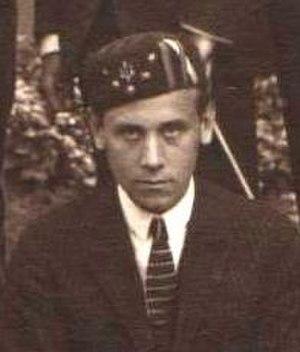
Etudiants en droit de l'Université de Louvain dans les années 1921-1922, dont cinq portant la calotte, couvre-chef étudiant. De droite à gauche (assis): Jean Thevenet, Xavier Carton de Wiart, Jean Duvieusart, (Debouts) Roger Pirson, Jean Morelle, Pierre Connesson, Pierre Misselyn, Joseph Petit, Alex Lejeune, Albert Pierrard, Albert Nyssens."
Jean Pierre Armand Ghislain Marie Duvieusart, né le 10 avril 1900 à Frasnes-lez-Gosselies et mort le 11 octobre 1977 à Couillet, est un homme politique belge et militant wallon de tendance sociale-chrétienne.
Cette page propose une liste de couvre-chefs par ordre alphabétique.